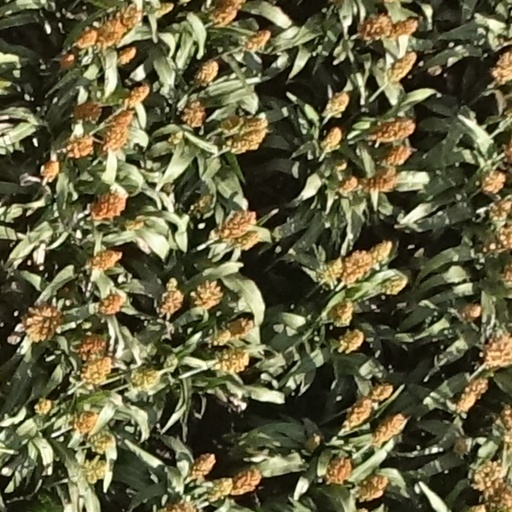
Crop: sorghum